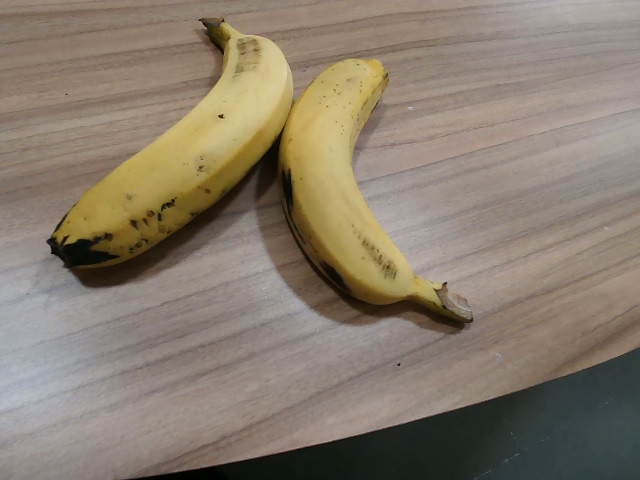
Label: Ripe_Banana